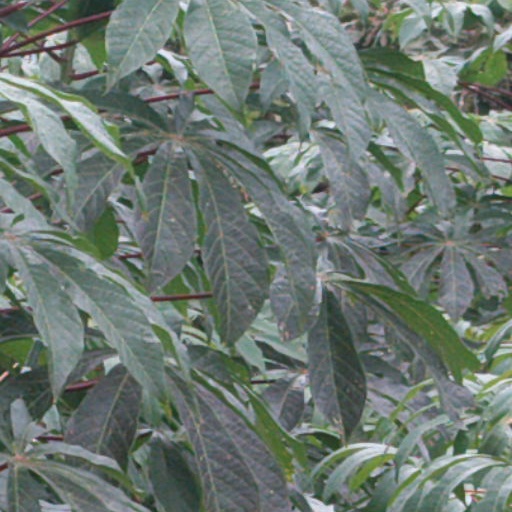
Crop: cassava